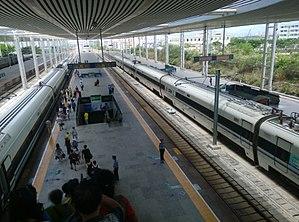
La gare de Sanya est une gare ferroviaire située dans le bourg de Jiyang, dans le centre urbain de la ville-préfecture de Sanya, ville-préfecture située dans le Sud de la province et île du Hainan, en République populaire de Chine. Elle a été ouverte en 2005. Elle est notamment desservie par les lignes LGV périphérique Est de Hainan et LGV périphérique Ouest de Hainan longeant les bords de l'île jusqu'à Haikou, au Nord de l'île.